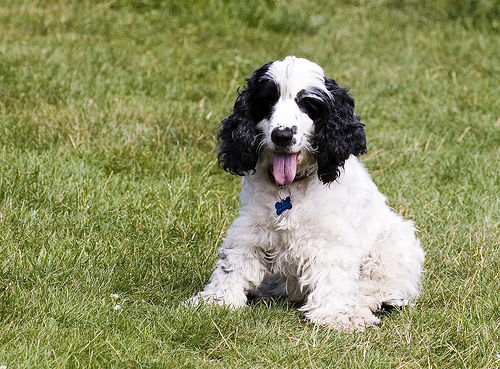
Breed: english cocker spaniel